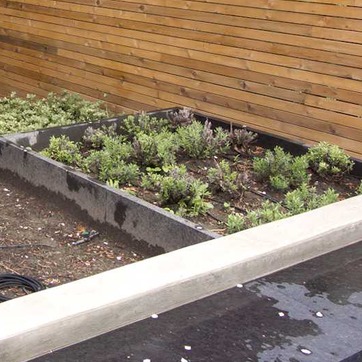
Material: foliage